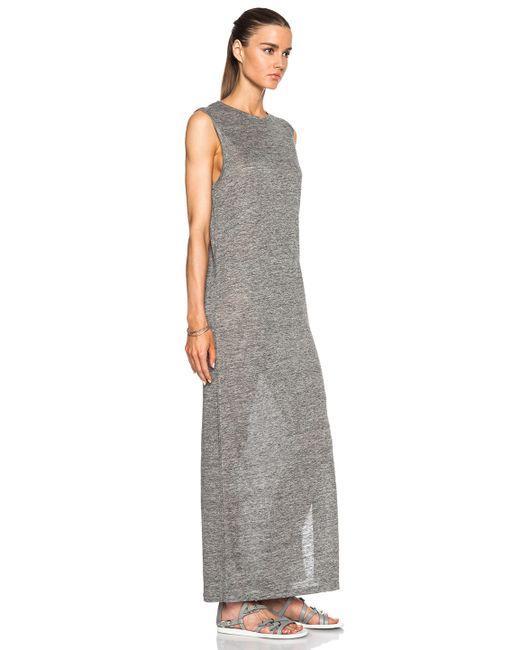
Ärmelloses Baumwollkleid mit Rundhalsausschnitt für Damen